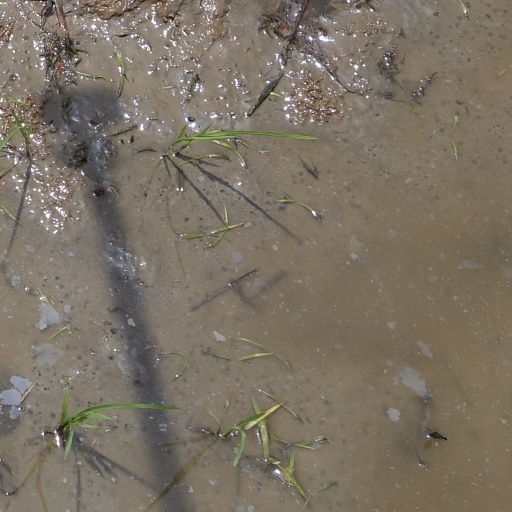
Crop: rice